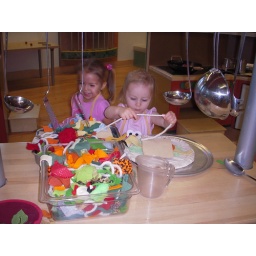
Michaela had a blast making pizza in the kitchen at the Phoenix Children's Museum.